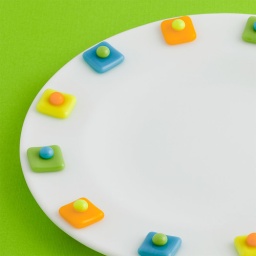
Fun colorful plate measures approx. 7.75&amp;quot;. For sale in my etsy shop. &lt;a&gt;go to Etsy listing&lt;/a&gt;